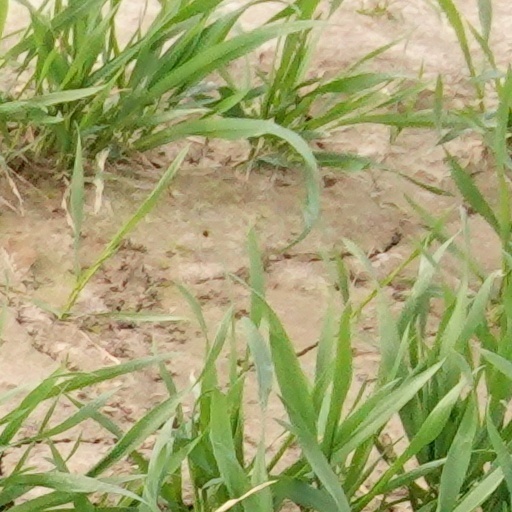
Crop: wheat